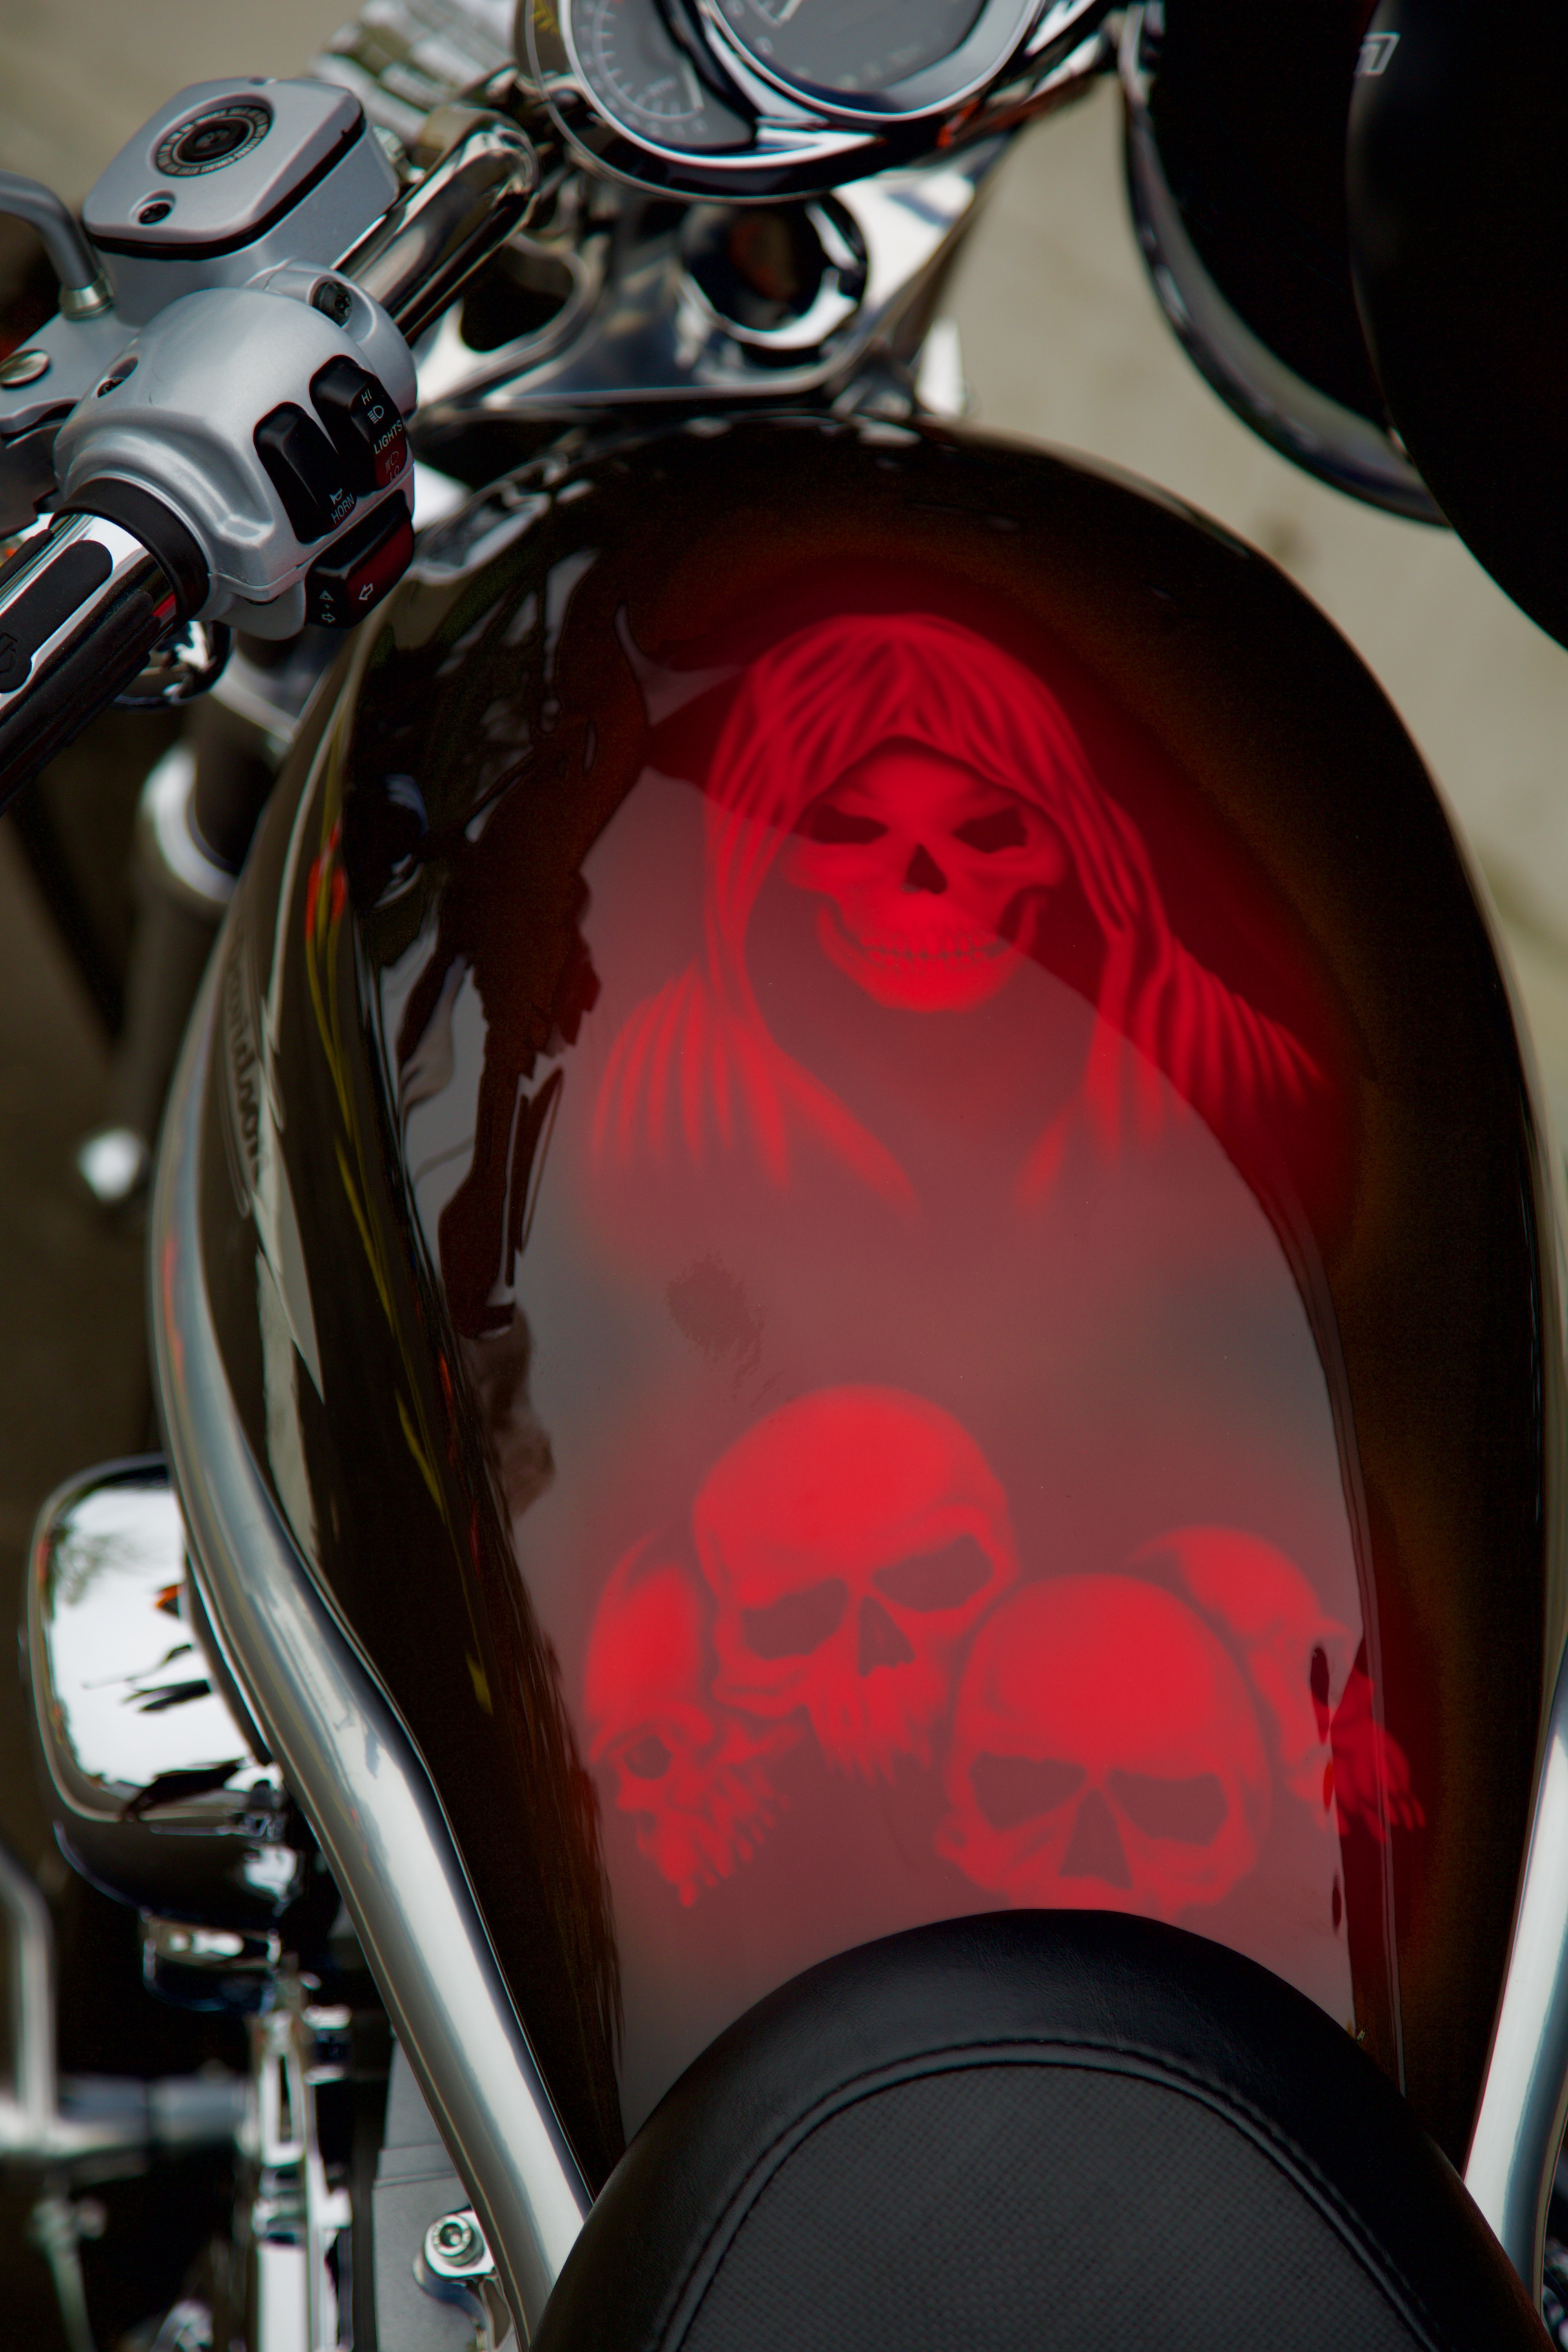
car, wheel, window, glass, vehicle, motorcycle, windshield, graphic, harley davidson, land vehicle, automobile make, automotive design